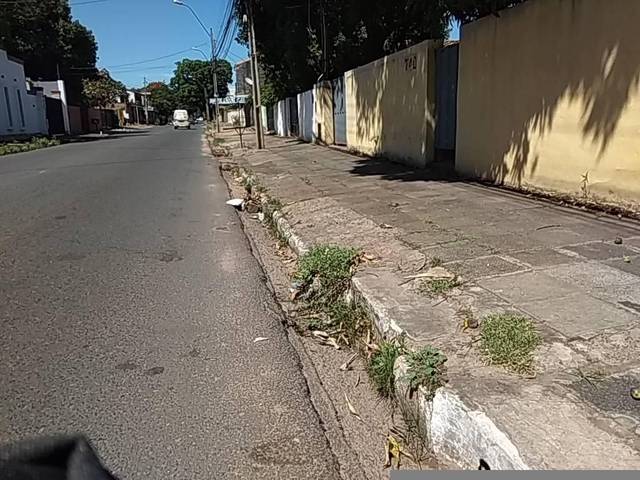
Region: Paraguay
Coordinates: -25.331, -57.558